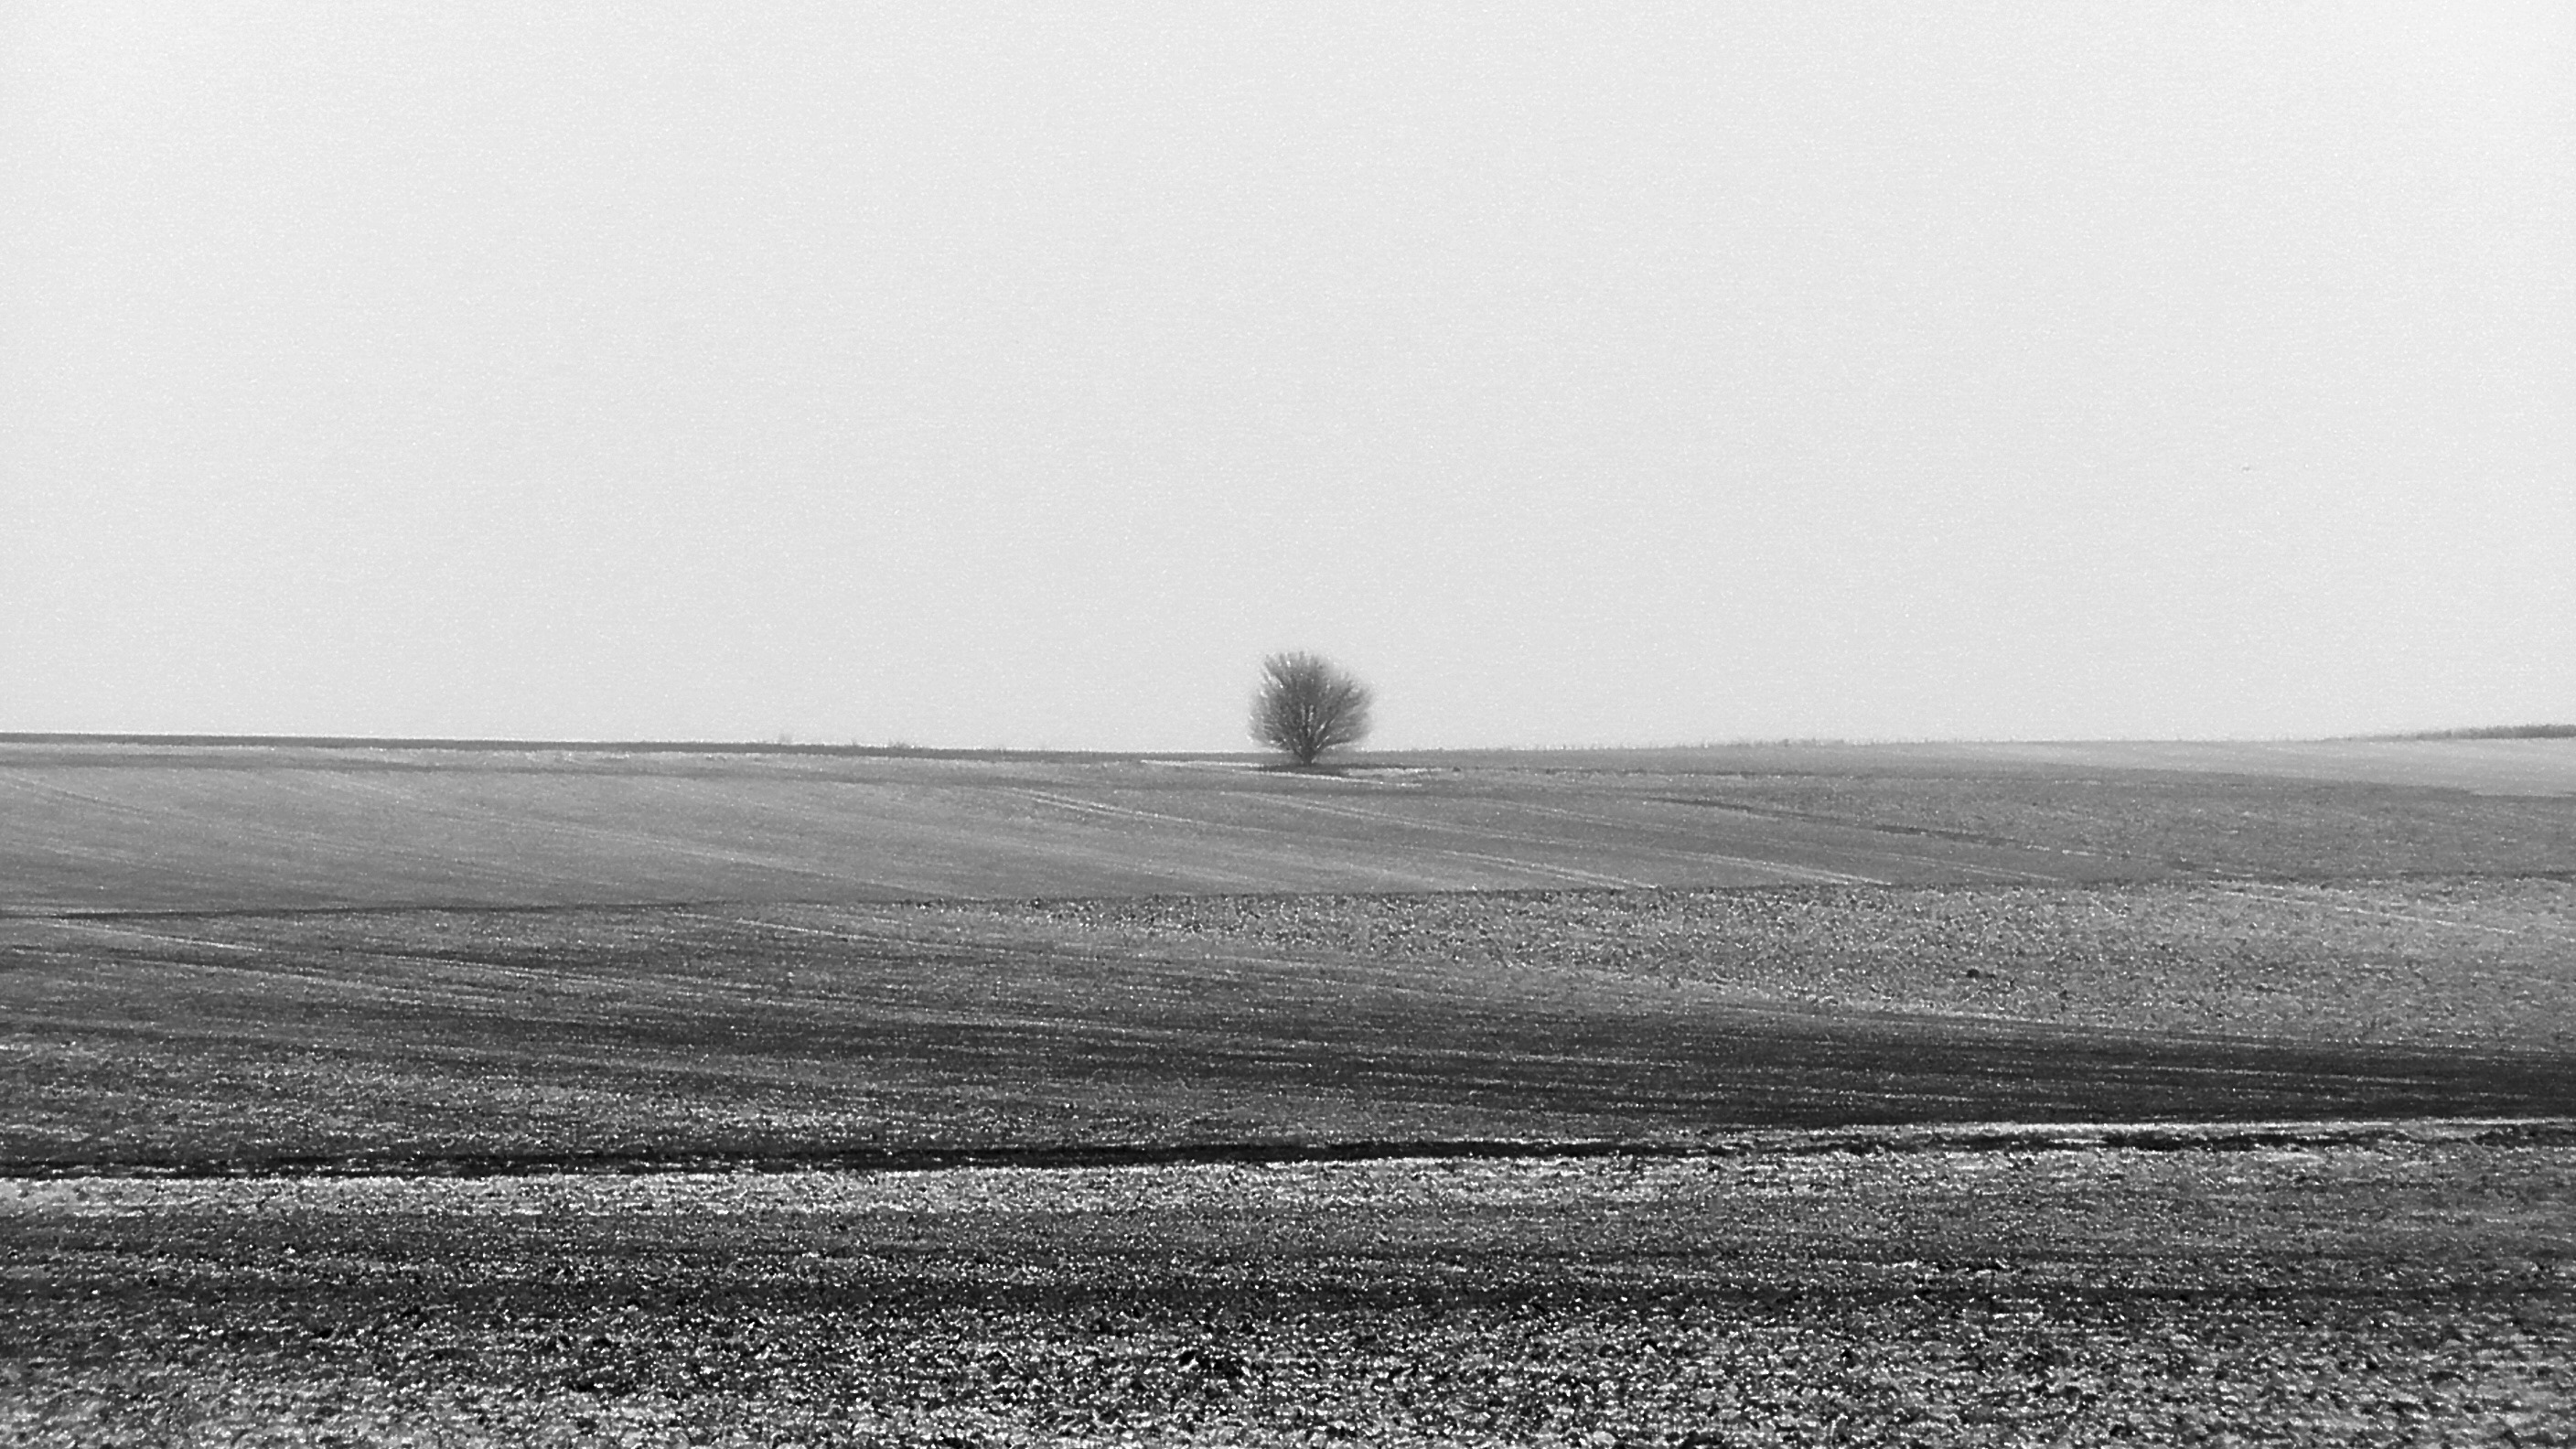
sea, coast, tree, sand, horizon, snow, cloud, black and white, fog, mist, white, morning, hill, wave, wind, atmosphere, line, weather, monochrome, lonely, plain, loneliness, still, mood, shape, being alone, monochrome photography, mudflat, atmospheric phenomenon, winterlandschft